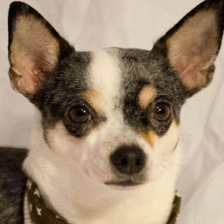
Label: animals